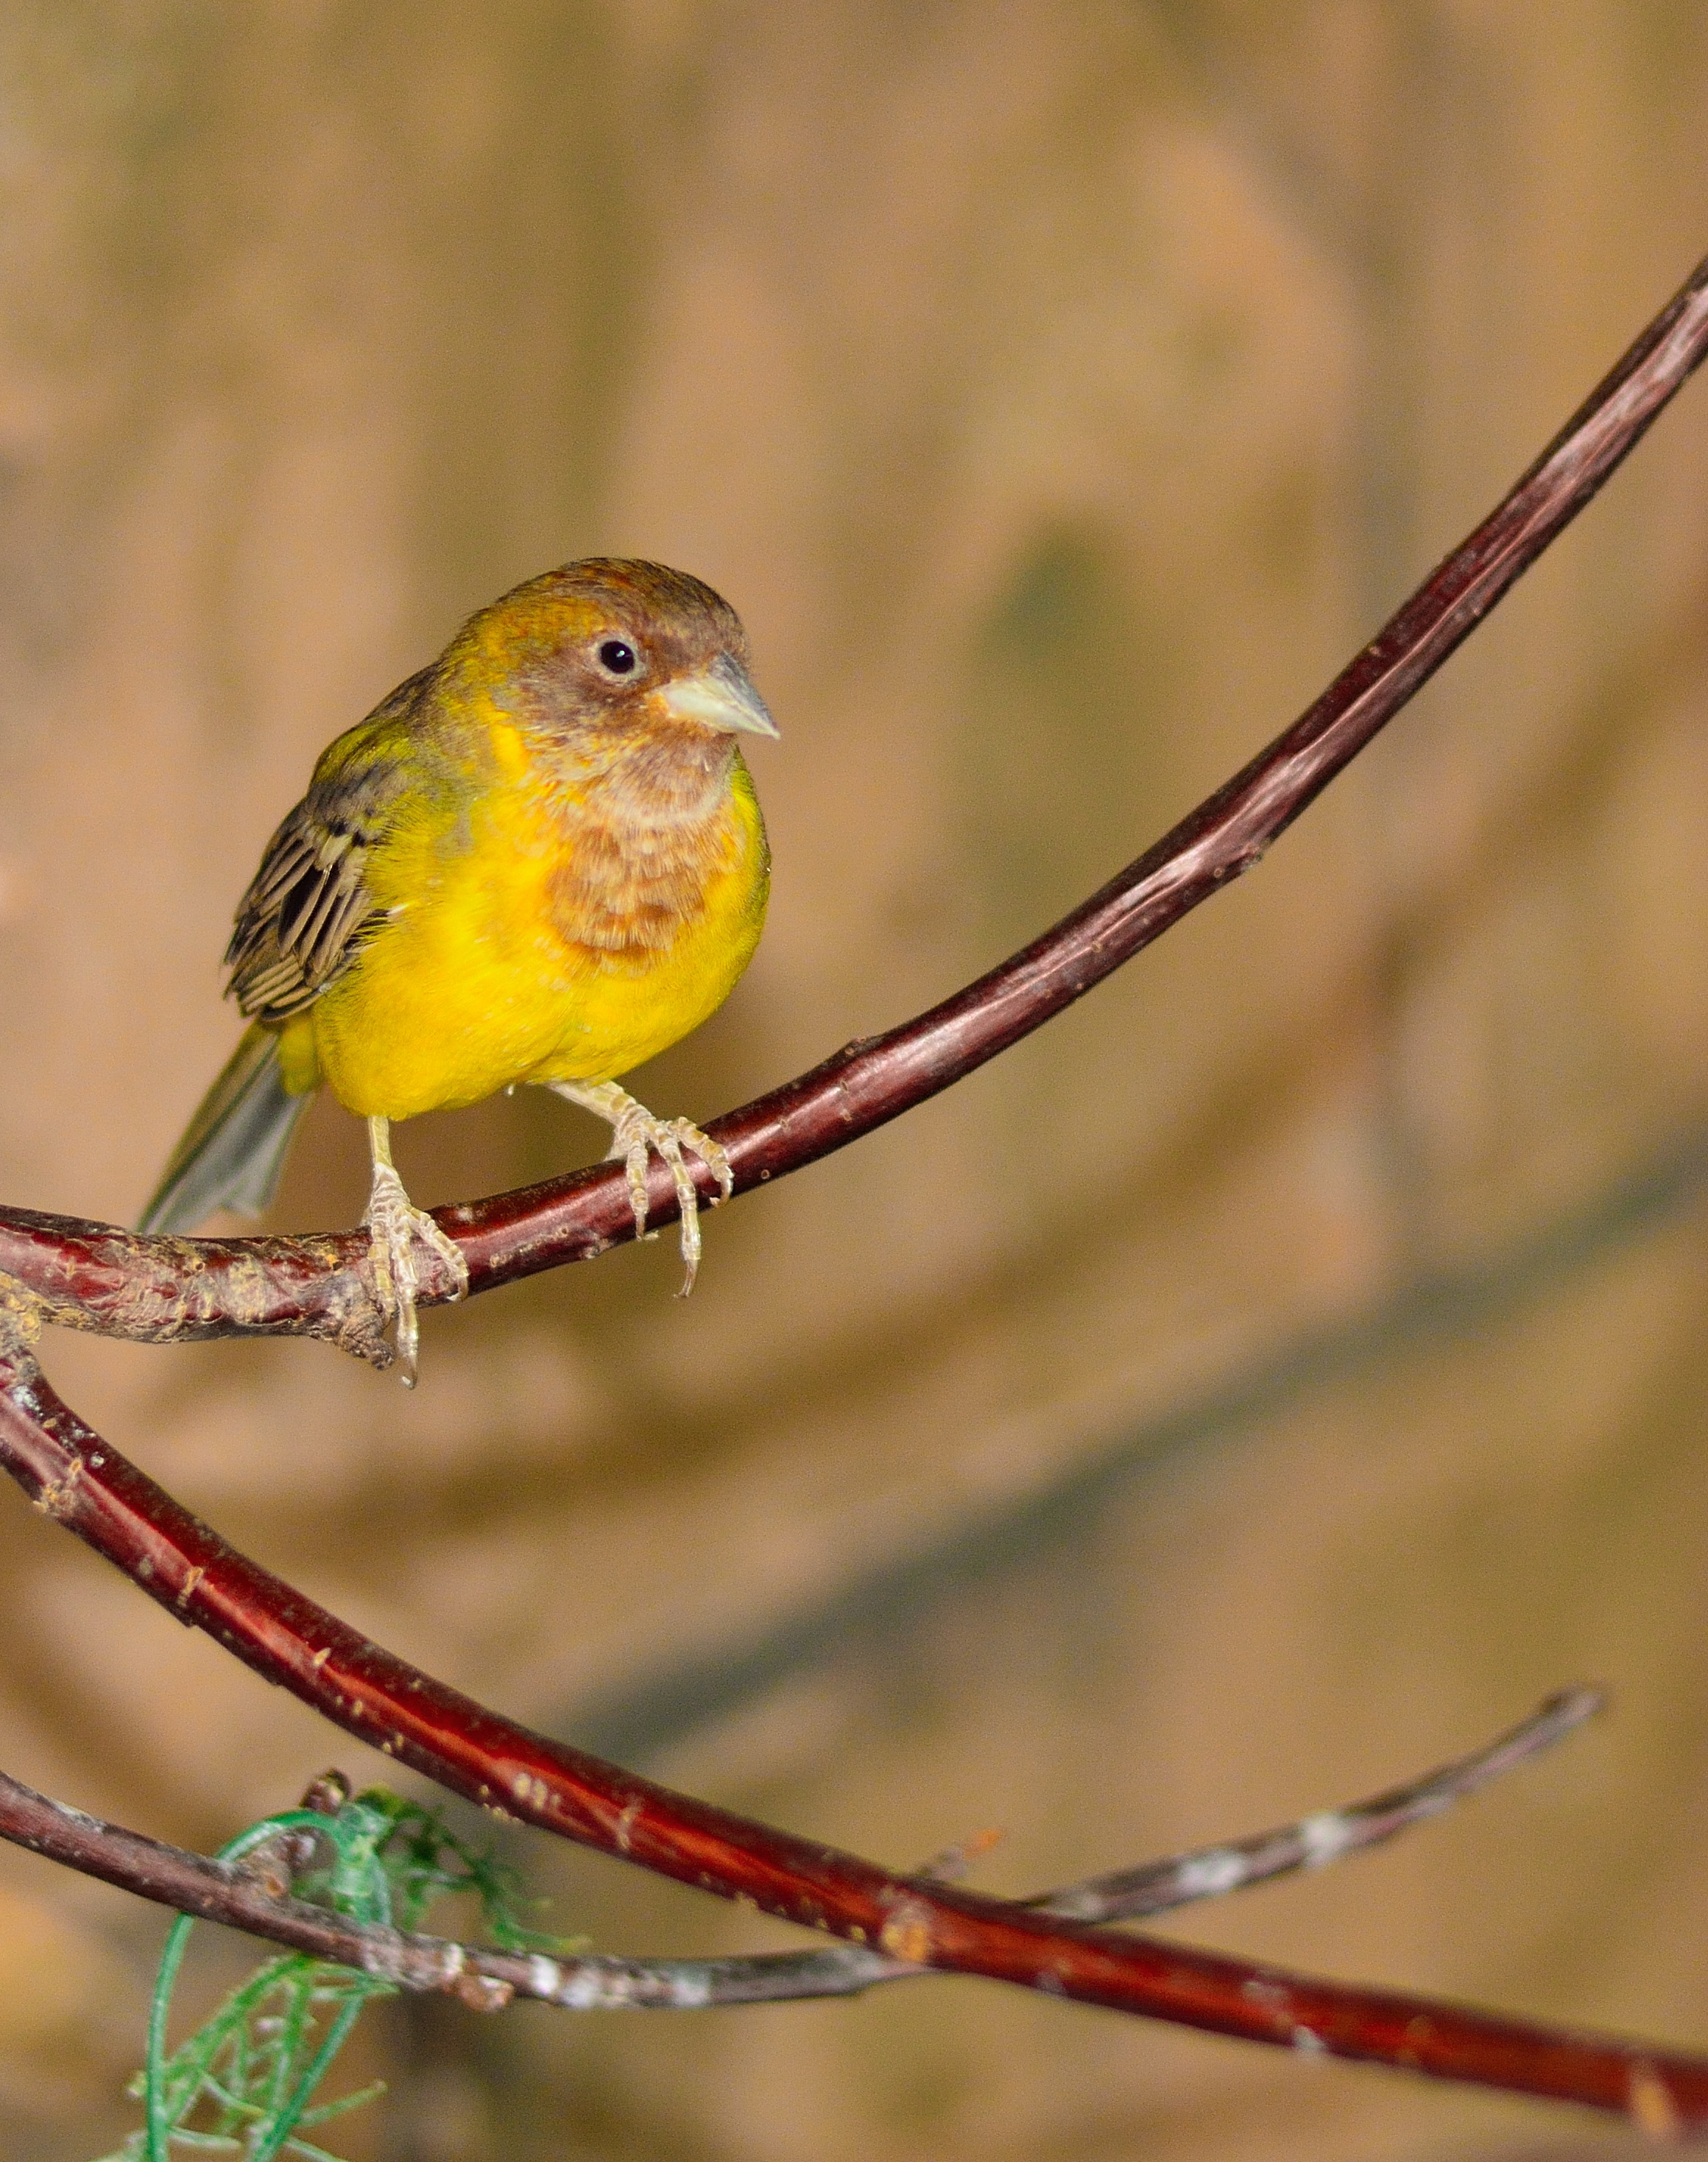
nature, outdoor, wilderness, branch, bird, animal, fly, wildlife, wild, beak, mammal, freedom, feather, avian, fauna, majestic, wings, vertebrate, creature, finch, old world flycatcher, perching bird